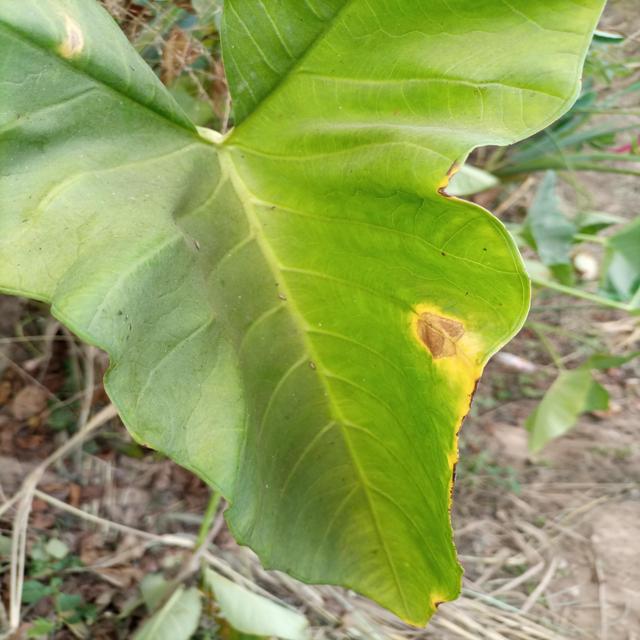
Label: Mid_Blight